Huka Prawn Park

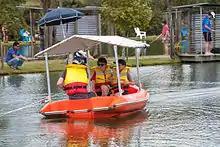
People fish for prawns from a row boat at Huka Prawn Park

The park offers activities such as prawn fishing, guided tours of the park, and an activity loop with a number of interactive water features. Visitors can make use of stand up paddle boards, pedal boats and an aqua trike to pedal over a pond full of prawns. Huka Prawn Park has become one of the major draw-cards for tourists to the Taupō region. It now has more than 75,000 visitors a year, with a large number of Chinese among the international visitors. It uses a mascot, Shawn the Prawn, for marketing purposes. Shawn the Prawn often visits his guest on school and public holidays.